FLM Panelcraft

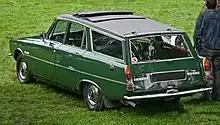
P6 estate by FLM Panelcraft

FLM provided bodies for Healey and HWM cars. Their most famous products were their series of bespoke "taxis" on Austin taxicab chassis for Nubar Gulbenkian and their Aston Martin estate cars.